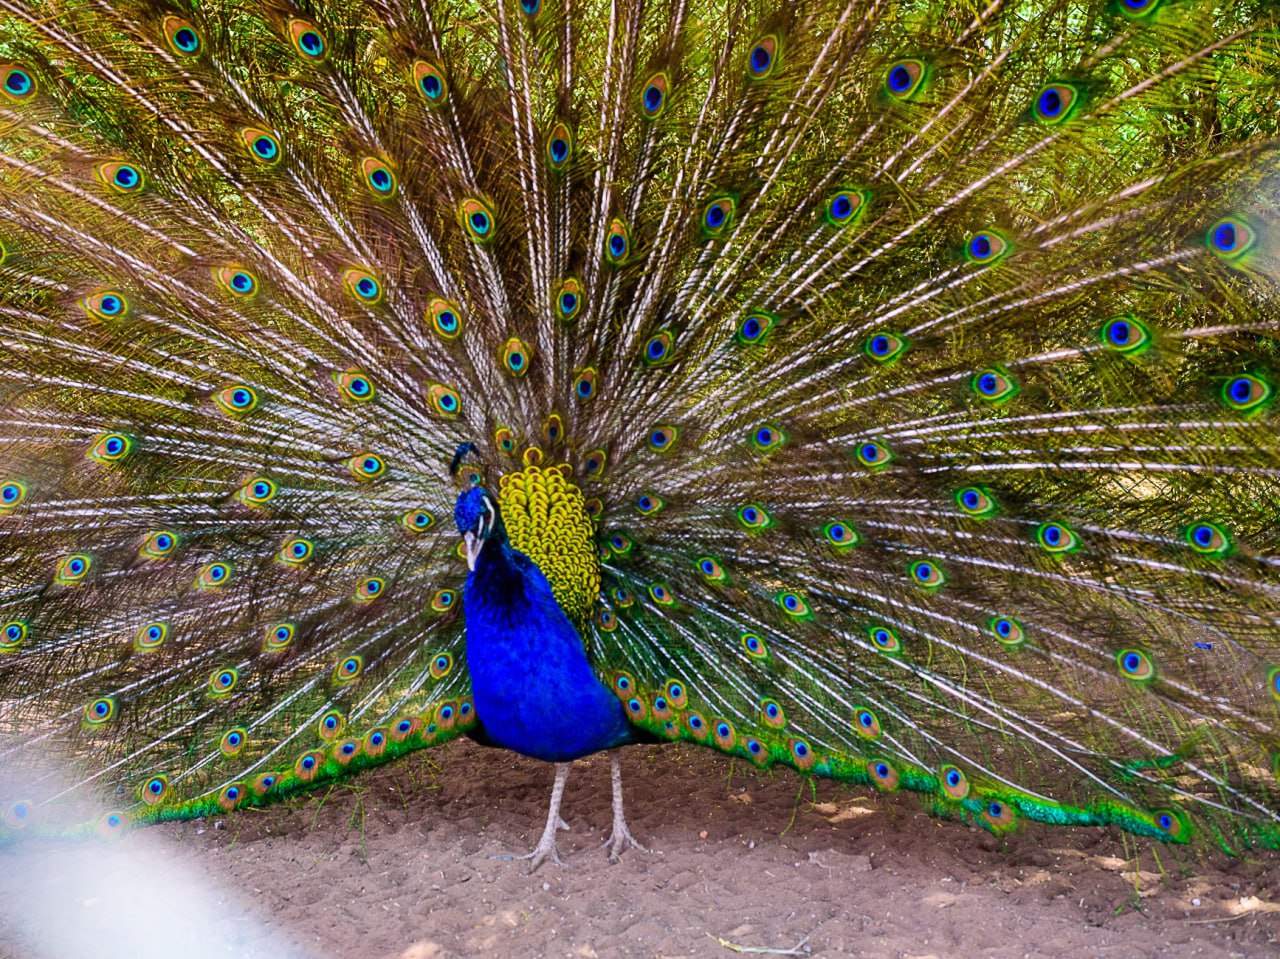
الوصف بالفصحى: طاووس نافش ريشه الملون يشبه المروحة
الوصف بالعامية السودانية: طاووس نافش ريشو الملون عامل زي المروحة
التصنيف: Agriculture & Livestock